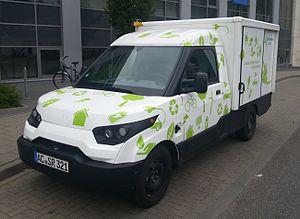
StreetScooter GmbH est un constructeur de véhicules électriques situé à Aix-la-Chapelle, en Allemagne. La société appartient à Deutsche Post DHL Group depuis 2014.